Alexandra of Denmark

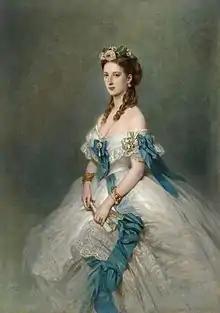
"Portrait of Alexandra of Denmark" by Franz Xaver Winterhalter, 1864

Alexandra's first child, Albert Victor, was born two months premature in early 1864. Alexandra showed devotion to her children: "She was in her glory when she could run up to the nursery, put on a flannel apron, wash the children herself and see them asleep in their little beds." Albert Edward and Alexandra had six children in total: Albert Victor, George, Louise, Victoria, Maud, and Alexander. All of Alexandra's children were apparently born prematurely; biographer Richard Hough thought Alexandra deliberately misled Queen Victoria as to her probable delivery dates, as she did not want the Queen to be present at their births. During the birth of her third child in 1867, the added complication of a bout of rheumatic fever threatened Alexandra's life and left her with a permanent limp.